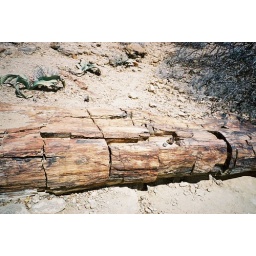
The trees originally came from somewhere around Botswana and were transported down river before fossilizing.